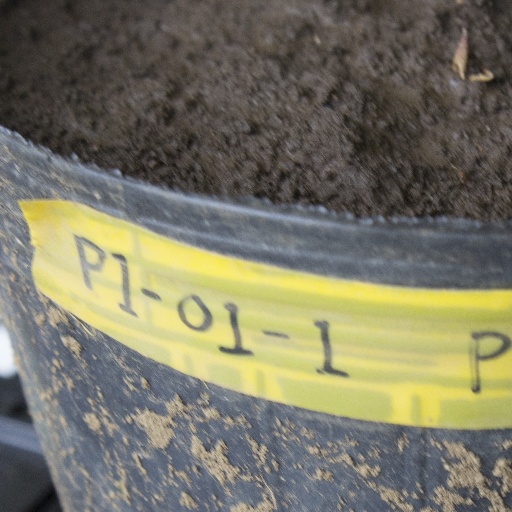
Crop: soybean